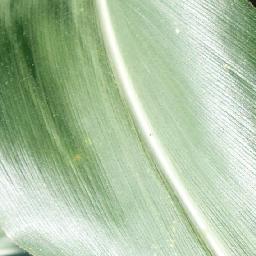
Label: Corn___healthy